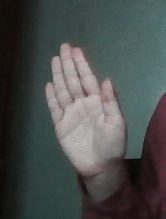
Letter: seen